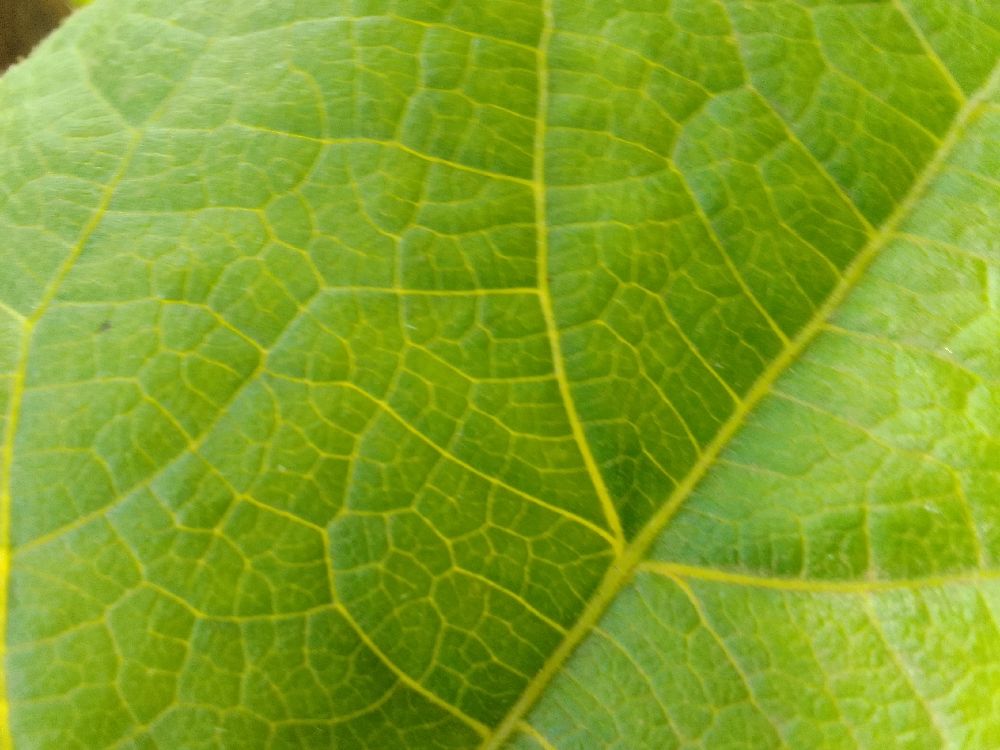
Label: healthy